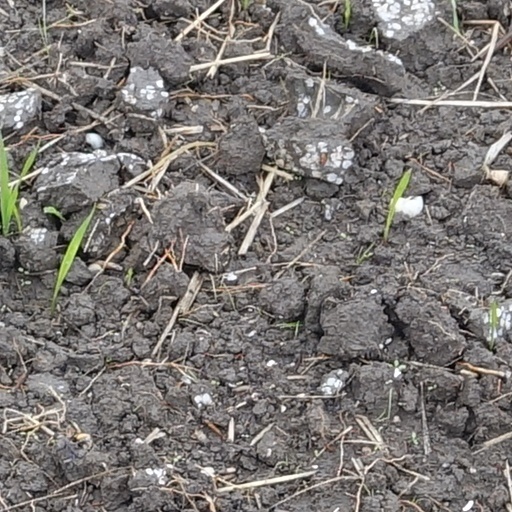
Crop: wheat